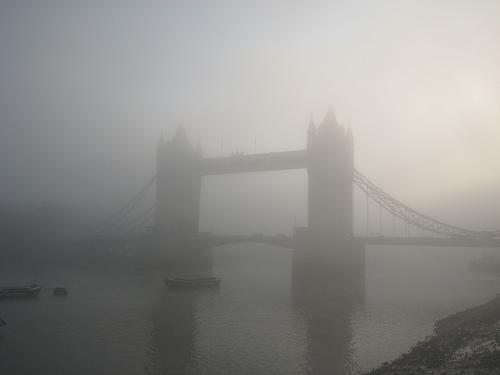
Weather: foggy or hazy